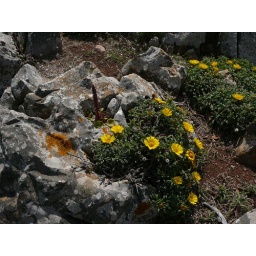
unknown yellow flowers near praia da zavial